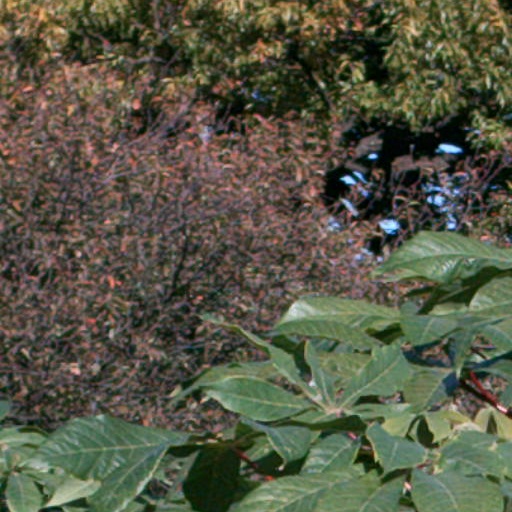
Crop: cassava